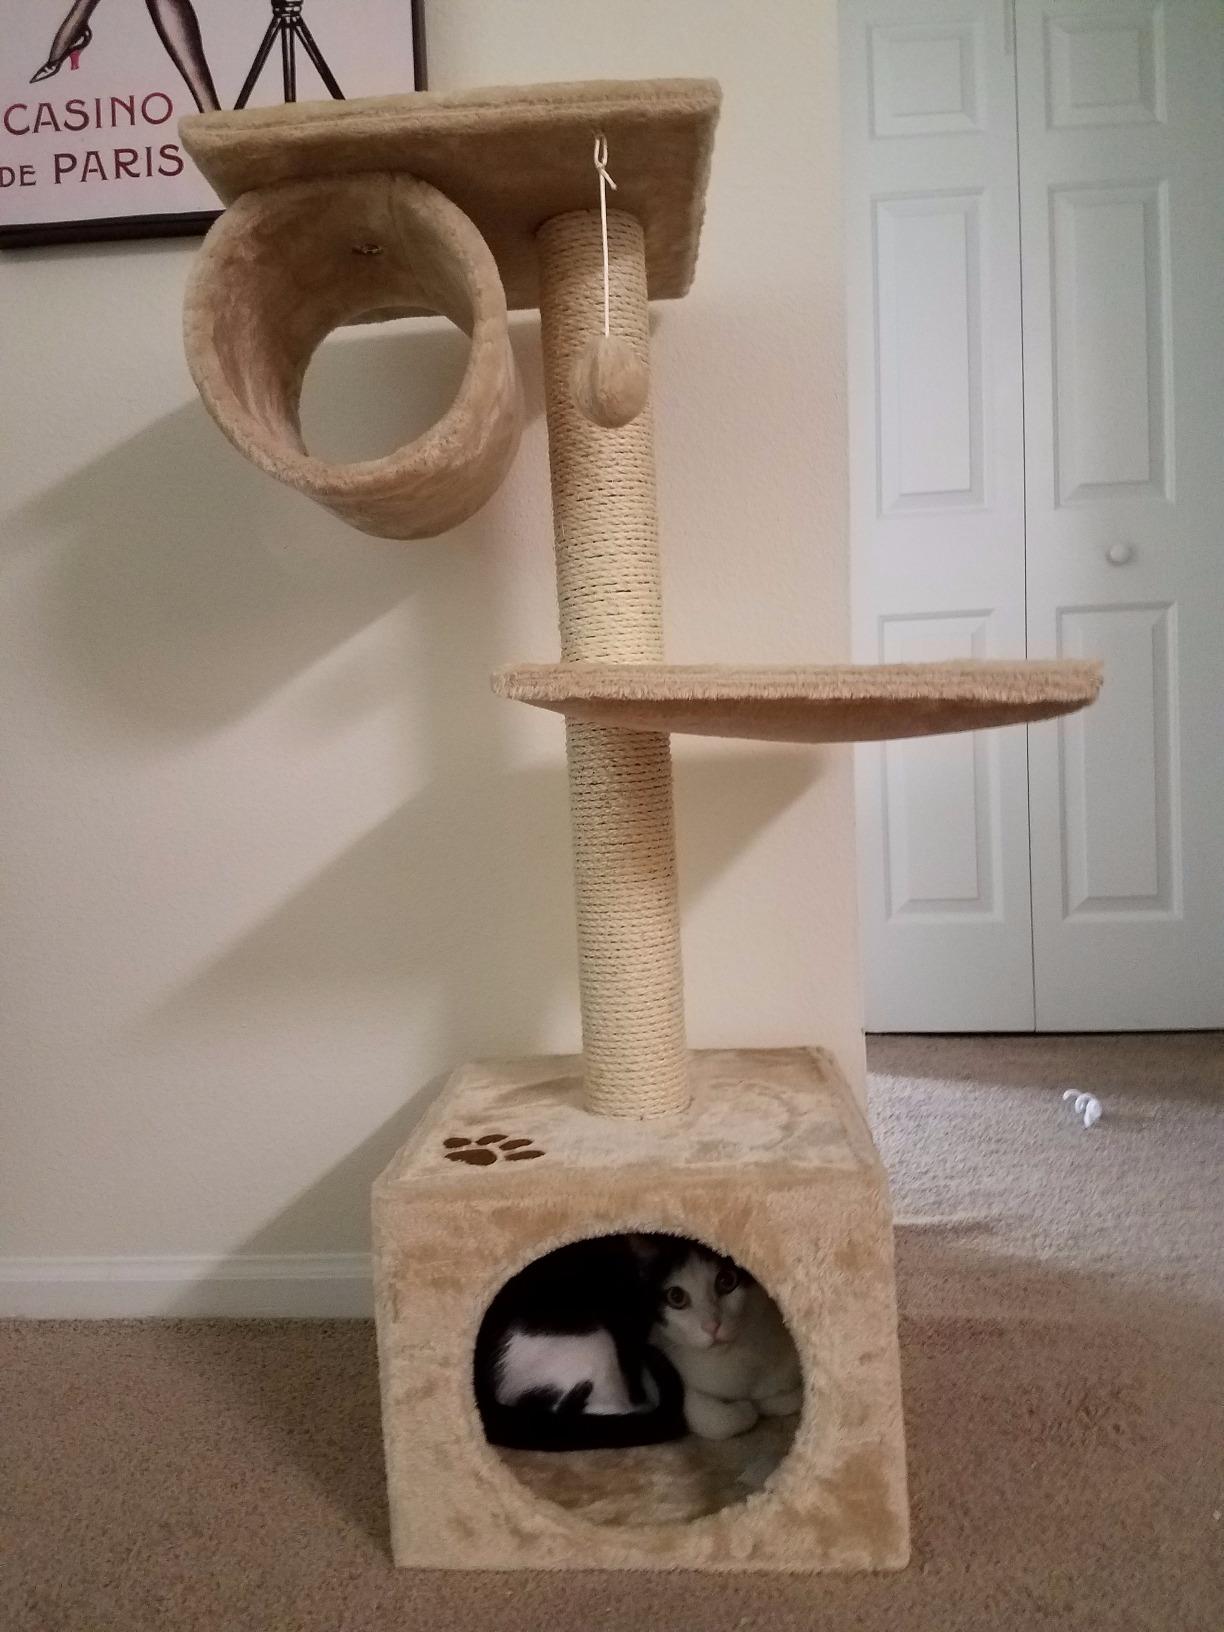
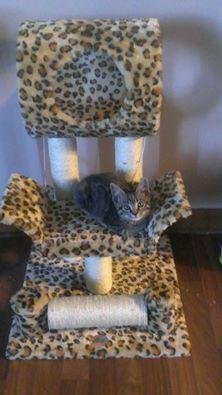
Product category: items_cat tree
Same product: no